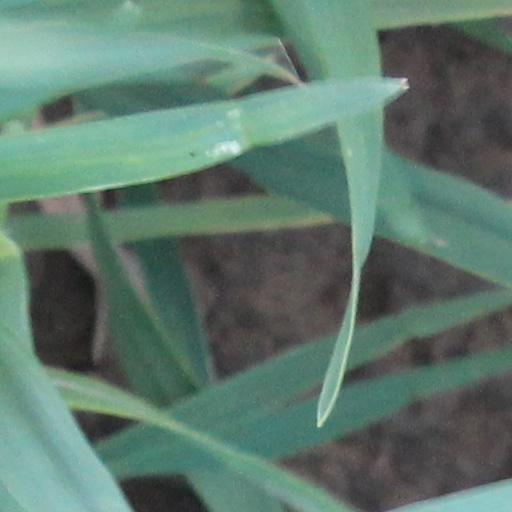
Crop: wheat